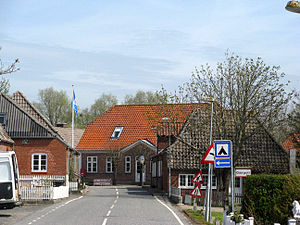
Dansk-tyske grænse / Grænseovergange
Rudbøl set fra broen over Vidåen.
Den dansk-tyske grænse er 68 km lang og adskiller Danmark og Tyskland.